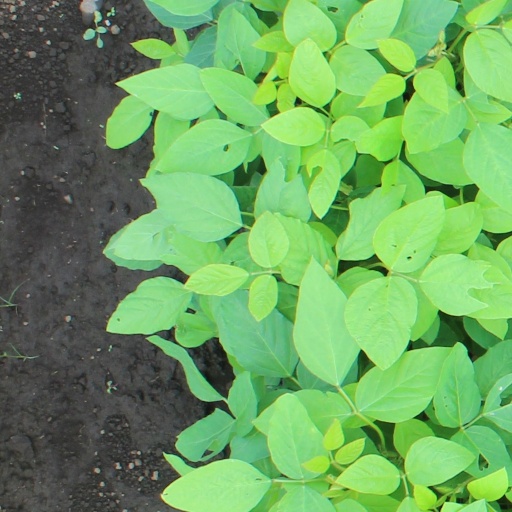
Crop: soybean